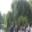
Label: willow_tree